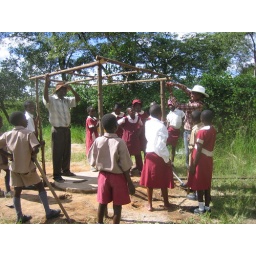
Chisungu. Building a wooden frame of a pole and grass superstructure for Arborloo. Photo by: Peter Morgan in Feb.2008, Epworth-Zimbabwe